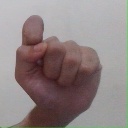
अक्षर: घ